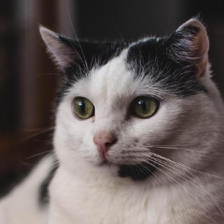
Label: animals